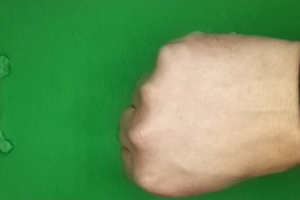
Label: rock